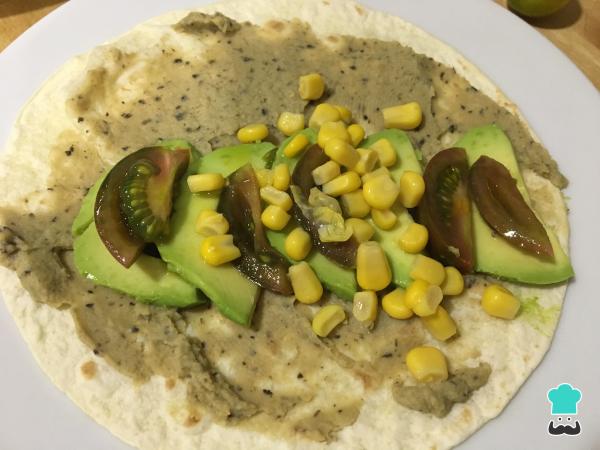
Agregamos el maíz, cerramos el wrap de hummus y aguacate en forma de flauta y ¡listo para comer!Si quieres conocer otras recetas similares, te recomendamos el wrap vegetal con verduras asadas para incluir en tu dieta, recuerda que las recetas saludables pueden ser tan deliciosas como cualquier otro plato así que ¡a disfrutar comiendo sano y delicioso!